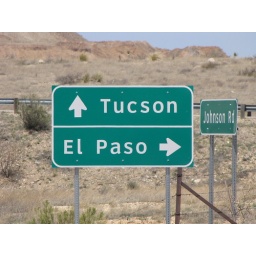
Many of the road signs in Arizona and New Mexico along highway 10 were in Clearview.